Theatre Under the Stars (Vancouver)

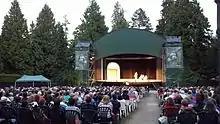
2013 TUTS production at Malkin Bowl in Stanley Park

In 1934 the Vancouver Park Board used funds from former Mayor W.H. Malkin to build an outdoor band shell for summer concerts and orchestra music in his wife's memory. This became known as the Malkin Bowl.